Japanese castle

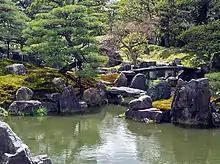
The Ninomaru Garden at Nijō Castle in Kyoto is attributed to Kobori Enshū.

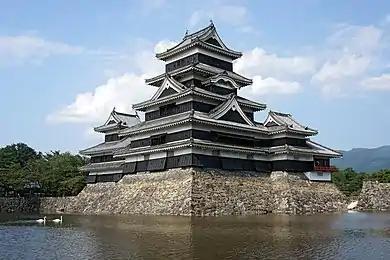
Matsumoto Castle in Nagano Prefecture, a National Treasure

The Sengoku period, roughly a century and a half of war that brought great changes and developments in military tactics and equipment, as well as the emergence of the Azuchi-Momoyama style castle, was followed by the Edo period, over two hundred and fifty years of peace, beginning around 1600–1615 and ending in 1868. Edo period castles, including survivors from the preceding Azuchi-Momoyama period, therefore no longer had defense against outside forces as their primary purpose. Rather, they served primarily as luxurious homes for the "daimyōs", their families and retainers, and to protect the "daimyō", and his power base, against peasant uprisings and other internal insurrections. The Tokugawa shogunate, to forestall the amassing of power on the part of the "daimyōs", enforced a number of regulations limiting the number of castles to one per "han" (feudal domain), with a few exceptions especially the ones the ones in Satsuma and the ones up north , and a number of other policies including that of "sankin-kōtai". Though there were also, at times, restrictions on the size and furnishings of these castles, and although many "daimyōs" grew quite poor later in the period, daimyō nevertheless sought as much as possible to use their castles as representations of their power and wealth. The general architectural style did not change much from more martial times, but the furnishings and indoor arrangements could be quite lavish.